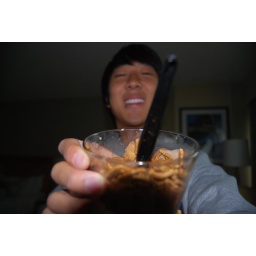
Chocolate soy milk, Fibrous cereal and bananas in a hotel-provided cup and plastic spoon = breakfast. Wow.